LGBTQ rights in Zimbabwe

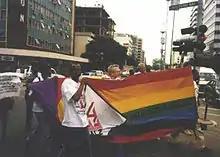
Gays and Lesbians of Zimbabwe marching in Harare in 1998

Gays and Lesbians of Zimbabwe (GALZ) is a prominent LGBTQ rights group that was formed in 1990. After Zimbabwean independence was gained on 18 April 1980, there was a flourishing gay scene in urban areas. Many believed that a group with more serious aims for the LGBTQ community should be established, and meetings began taking place in the late 1980s, with GALZ being officially established in September 1990. One of the main goals of GALZ is to assist people with HIV/AIDS. Initially being separated from the cause of the HIV/AIDS community of Zimbabwe, GALZ is now one of the largest proponents for rights of those afflicted and their health.